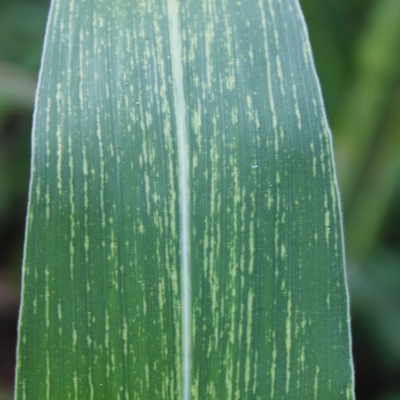
Crop: Maize
Condition: streak virus